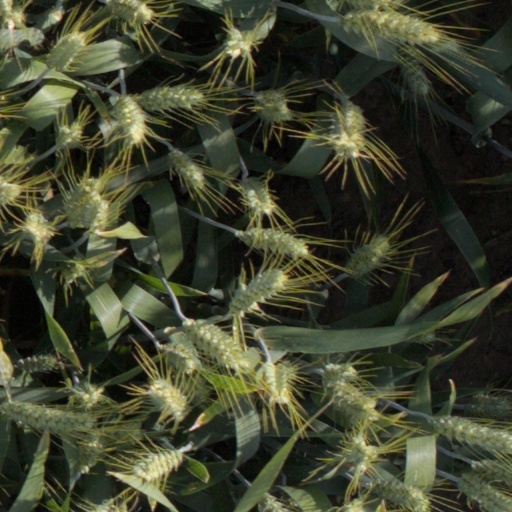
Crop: wheat